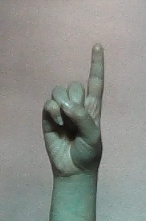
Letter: bb